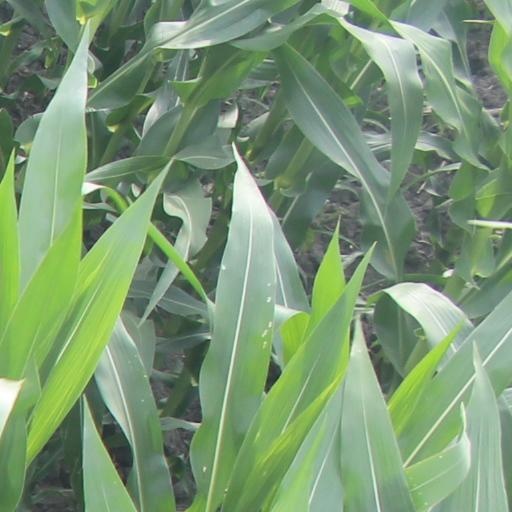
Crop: maize; corn